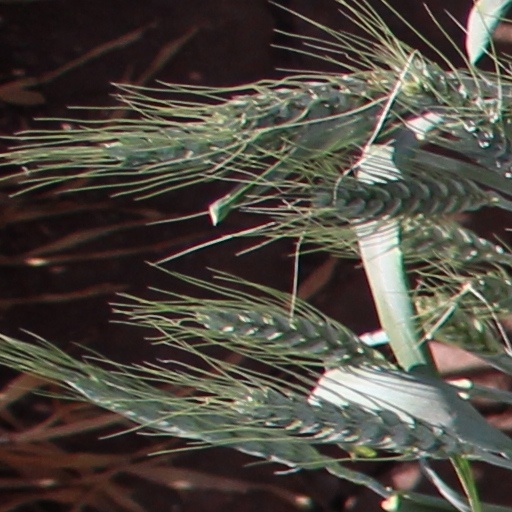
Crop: wheat